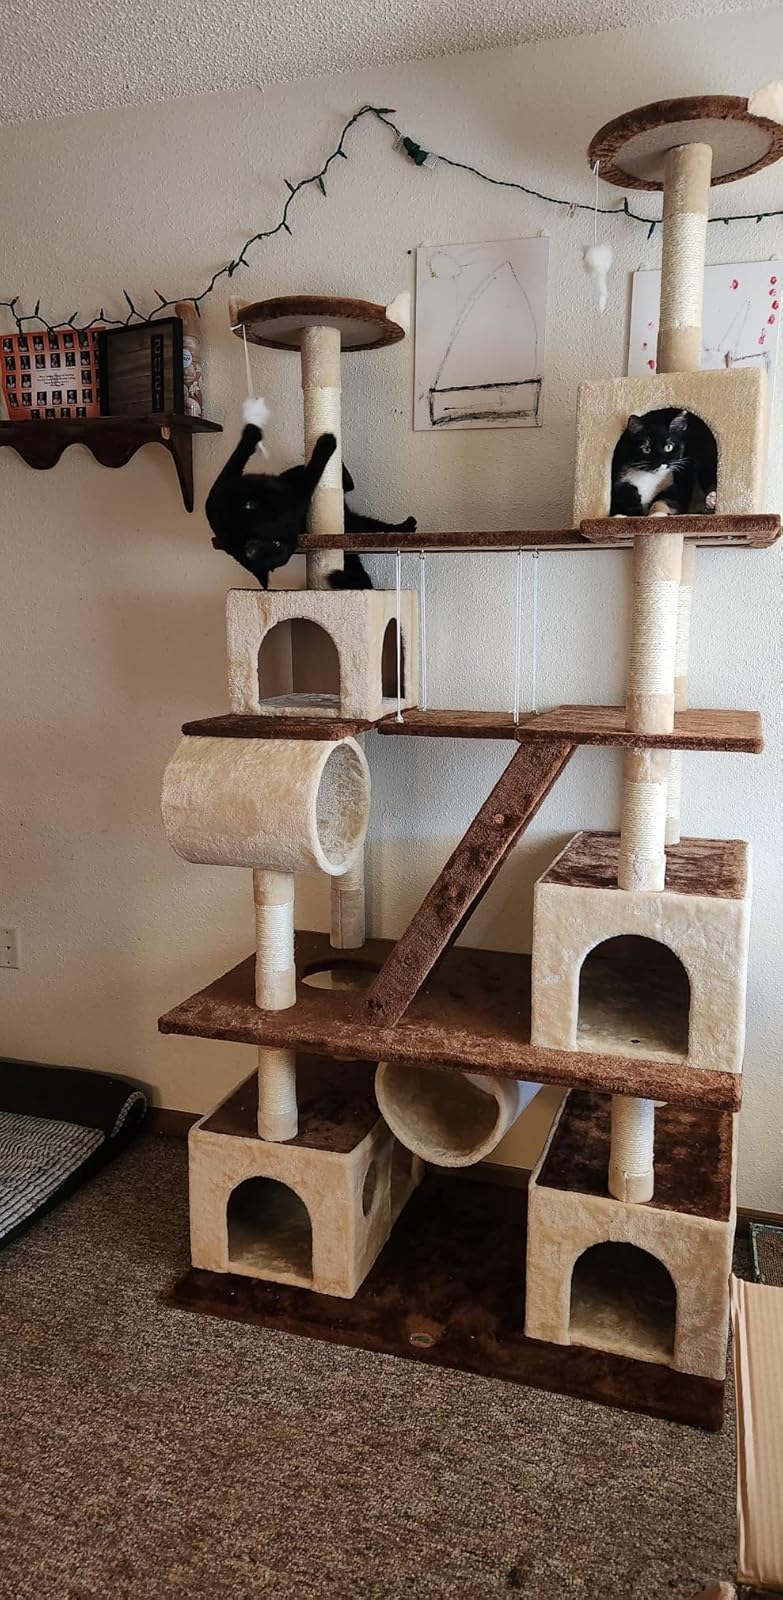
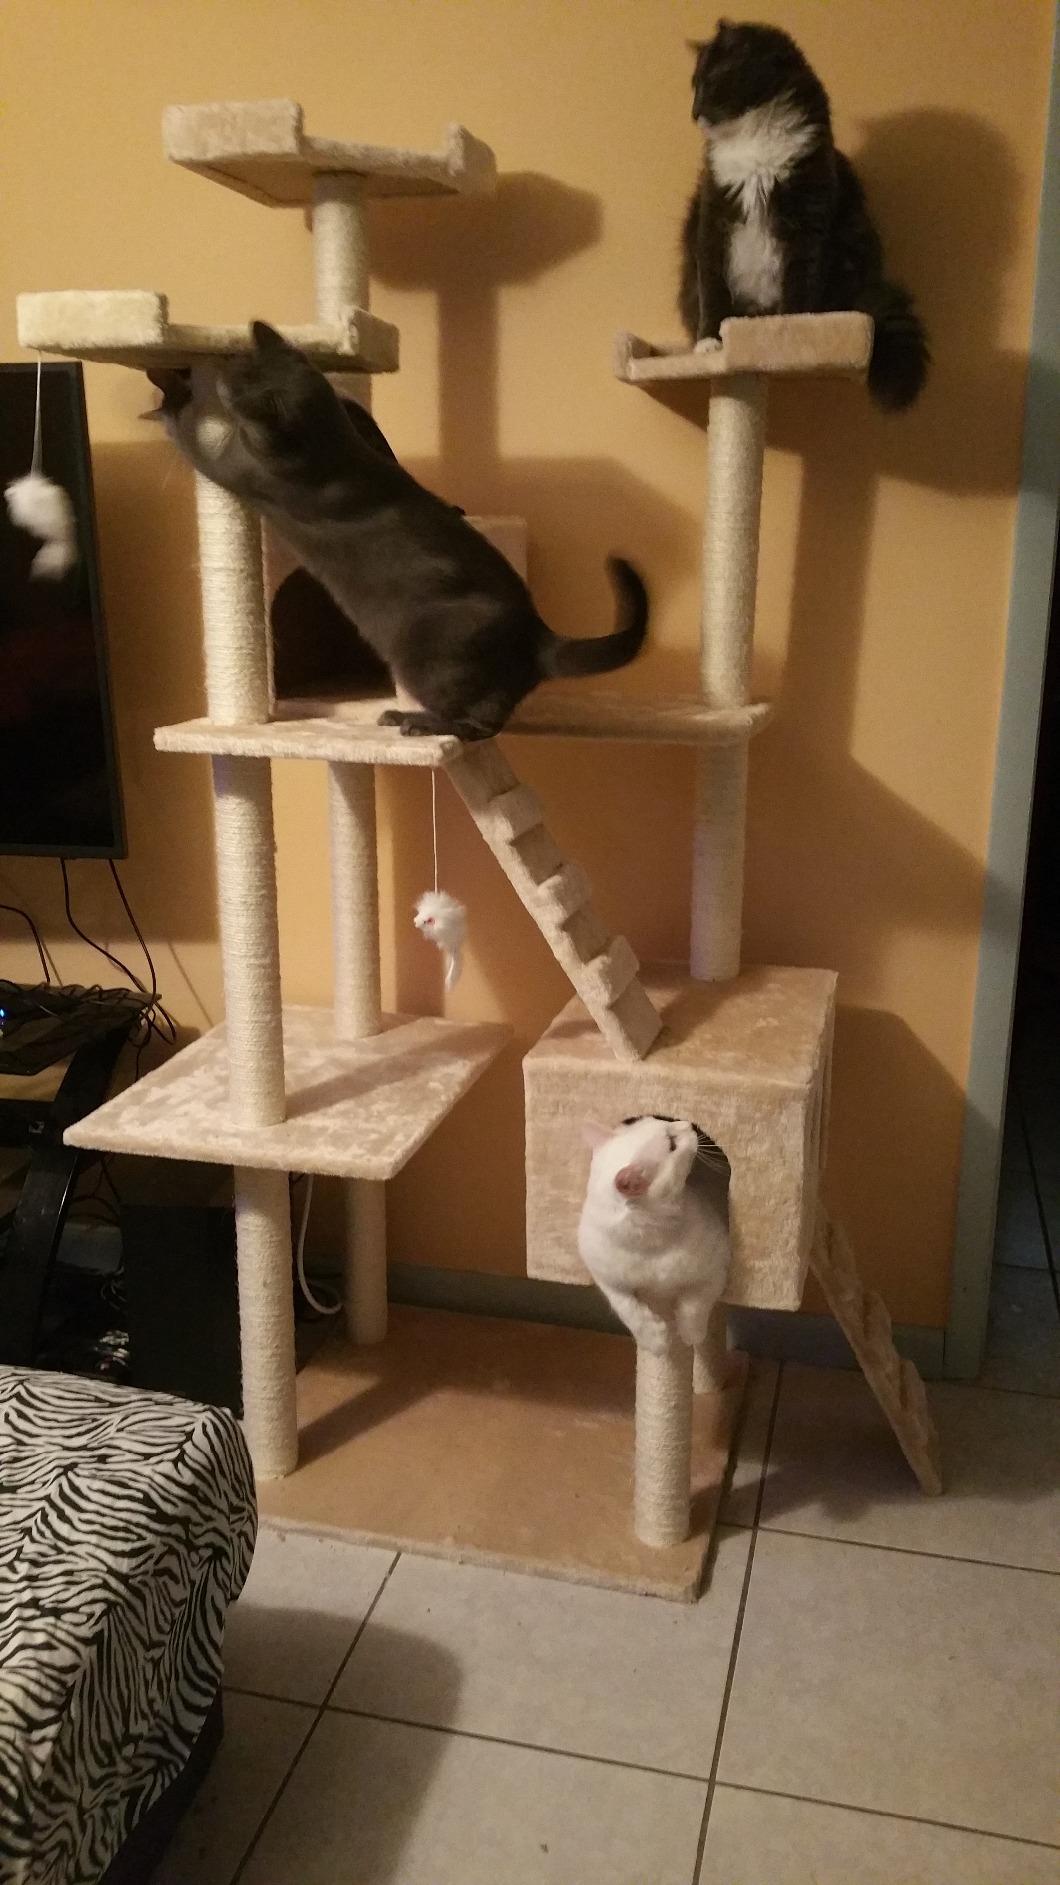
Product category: items_cat tree
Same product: no